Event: Hurricane Matthew
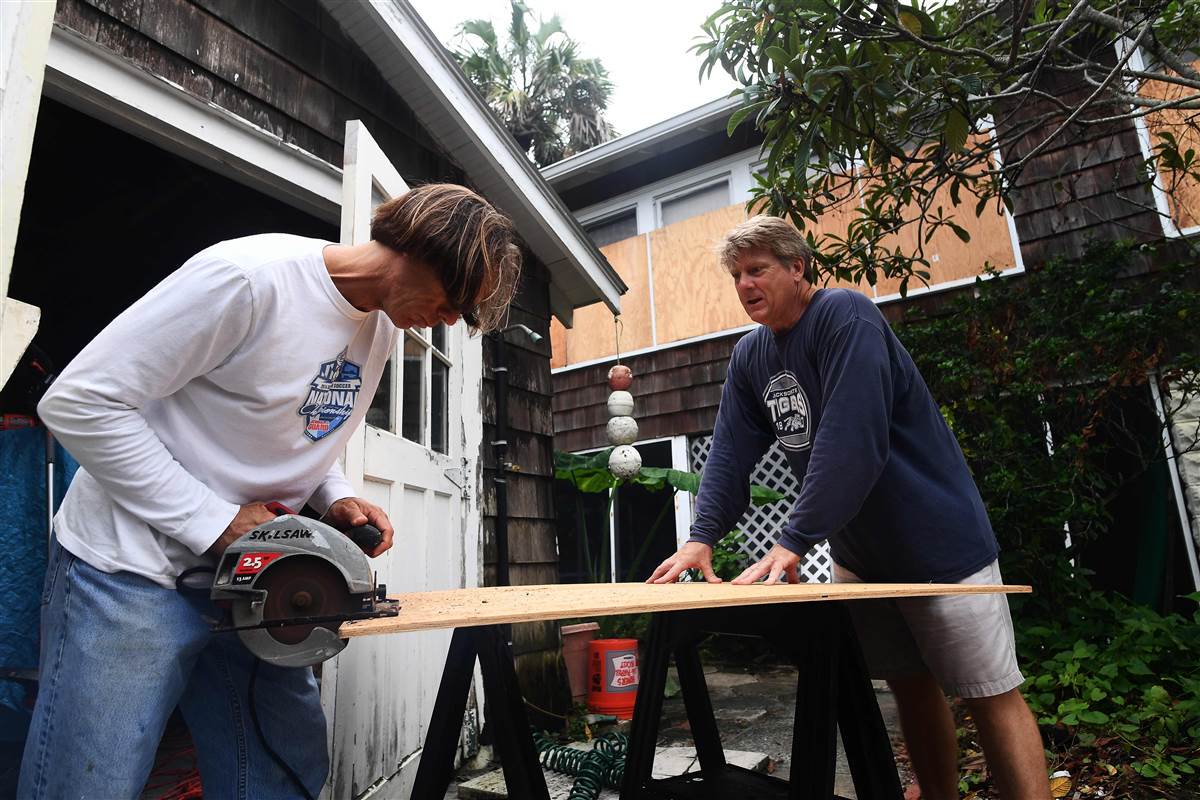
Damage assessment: no_damage